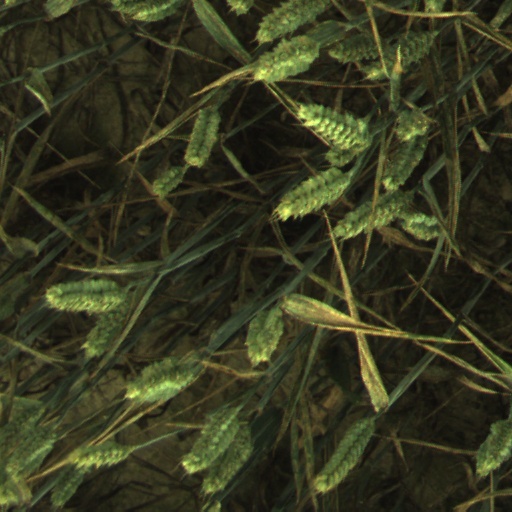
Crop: wheat